Kindertransport

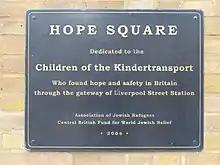
Hope Square plaque

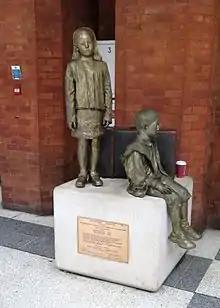
Flor Kent's memorial at Liverpool Street station, relocated to the station's concourse in 2011

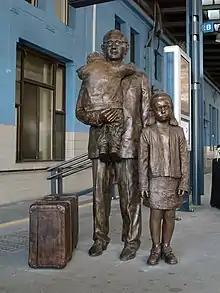
Memorial to Nicholas Winton at Prague Central Station

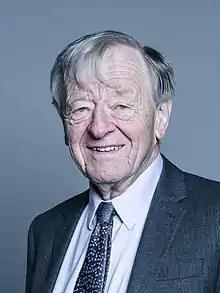
Alf Dubs

The Kindertransport (German for "children's transport") was an organised rescue effort of children from Nazi-controlled territory that took place in 1938–39 during the nine months prior to the Second World War. The United Kingdom took in nearly 10,000 children, most of them Jewish, from Germany, Austria, Czechoslovakia, Poland, and the Free City of Danzig. The children were placed in British foster homes, hostels, schools, and farms. Often they were the only members of their families who survived the Holocaust. The programme was supported, publicised, and encouraged by the British government, which waived the visa immigration requirements that were not within the ability of the British Jewish community to fulfil. The British government placed no numerical limit on the programme; it was the start of the Second World War that brought it to an end, by which time about 10,000 kindertransport children had been brought to the country.